Doricles

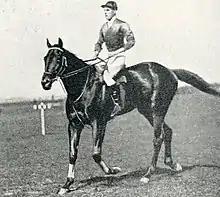
Doricles in 1901 before Newmarket Stakes.

Doricles (1898–1916) was a British Thoroughbred racehorse and sire. Although he ran only twice as a two-year-old in 1900 he showed considerable potential when he dead-heated for first places in the July Stakes. In the following year he was a consistent performer at the highest class who contested all three legs of the Triple Crown. He finished second in the 2000 Guineas and the Newmarket Stakes but disappointed when coming home seventh in the Epsom Derby. He ran second again on his next start, before winning his next three races, culminating in a 40/1 upset victory in the St Leger Stakes. He failed to win again and was retired to become a breeding stallion in France.